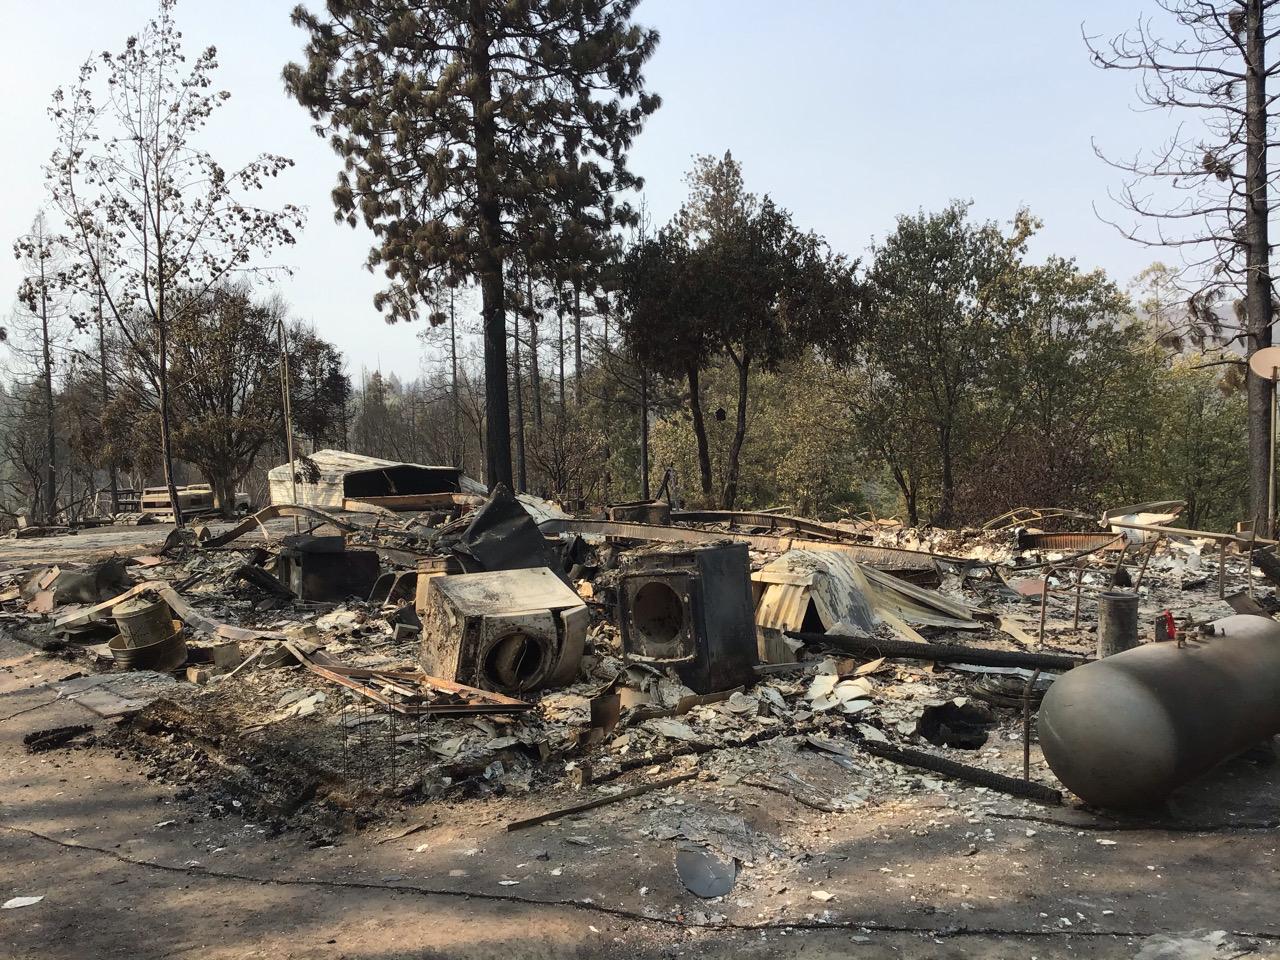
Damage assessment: destroyed